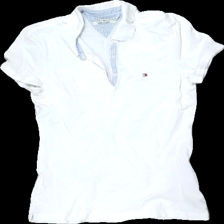
View: front
Type: T-shirt
Category: Ladies
Brand: Not in the list
Brand text on label: tommy hilfiger
Colors: White, Blue, Red
Material: 100% bomull
Pattern: Logo print
Cut: V-collar
Size: L
Season: All
Stains: Major
Damage: smuts fläckar
Damage location: top right
Damage 2: smuts fläckar
Damage 2 location: top left
Damage 3: gul krage
Damage 3 location: top center
Price range: <50
Recommended usage: Export
Description: vit t-shirt